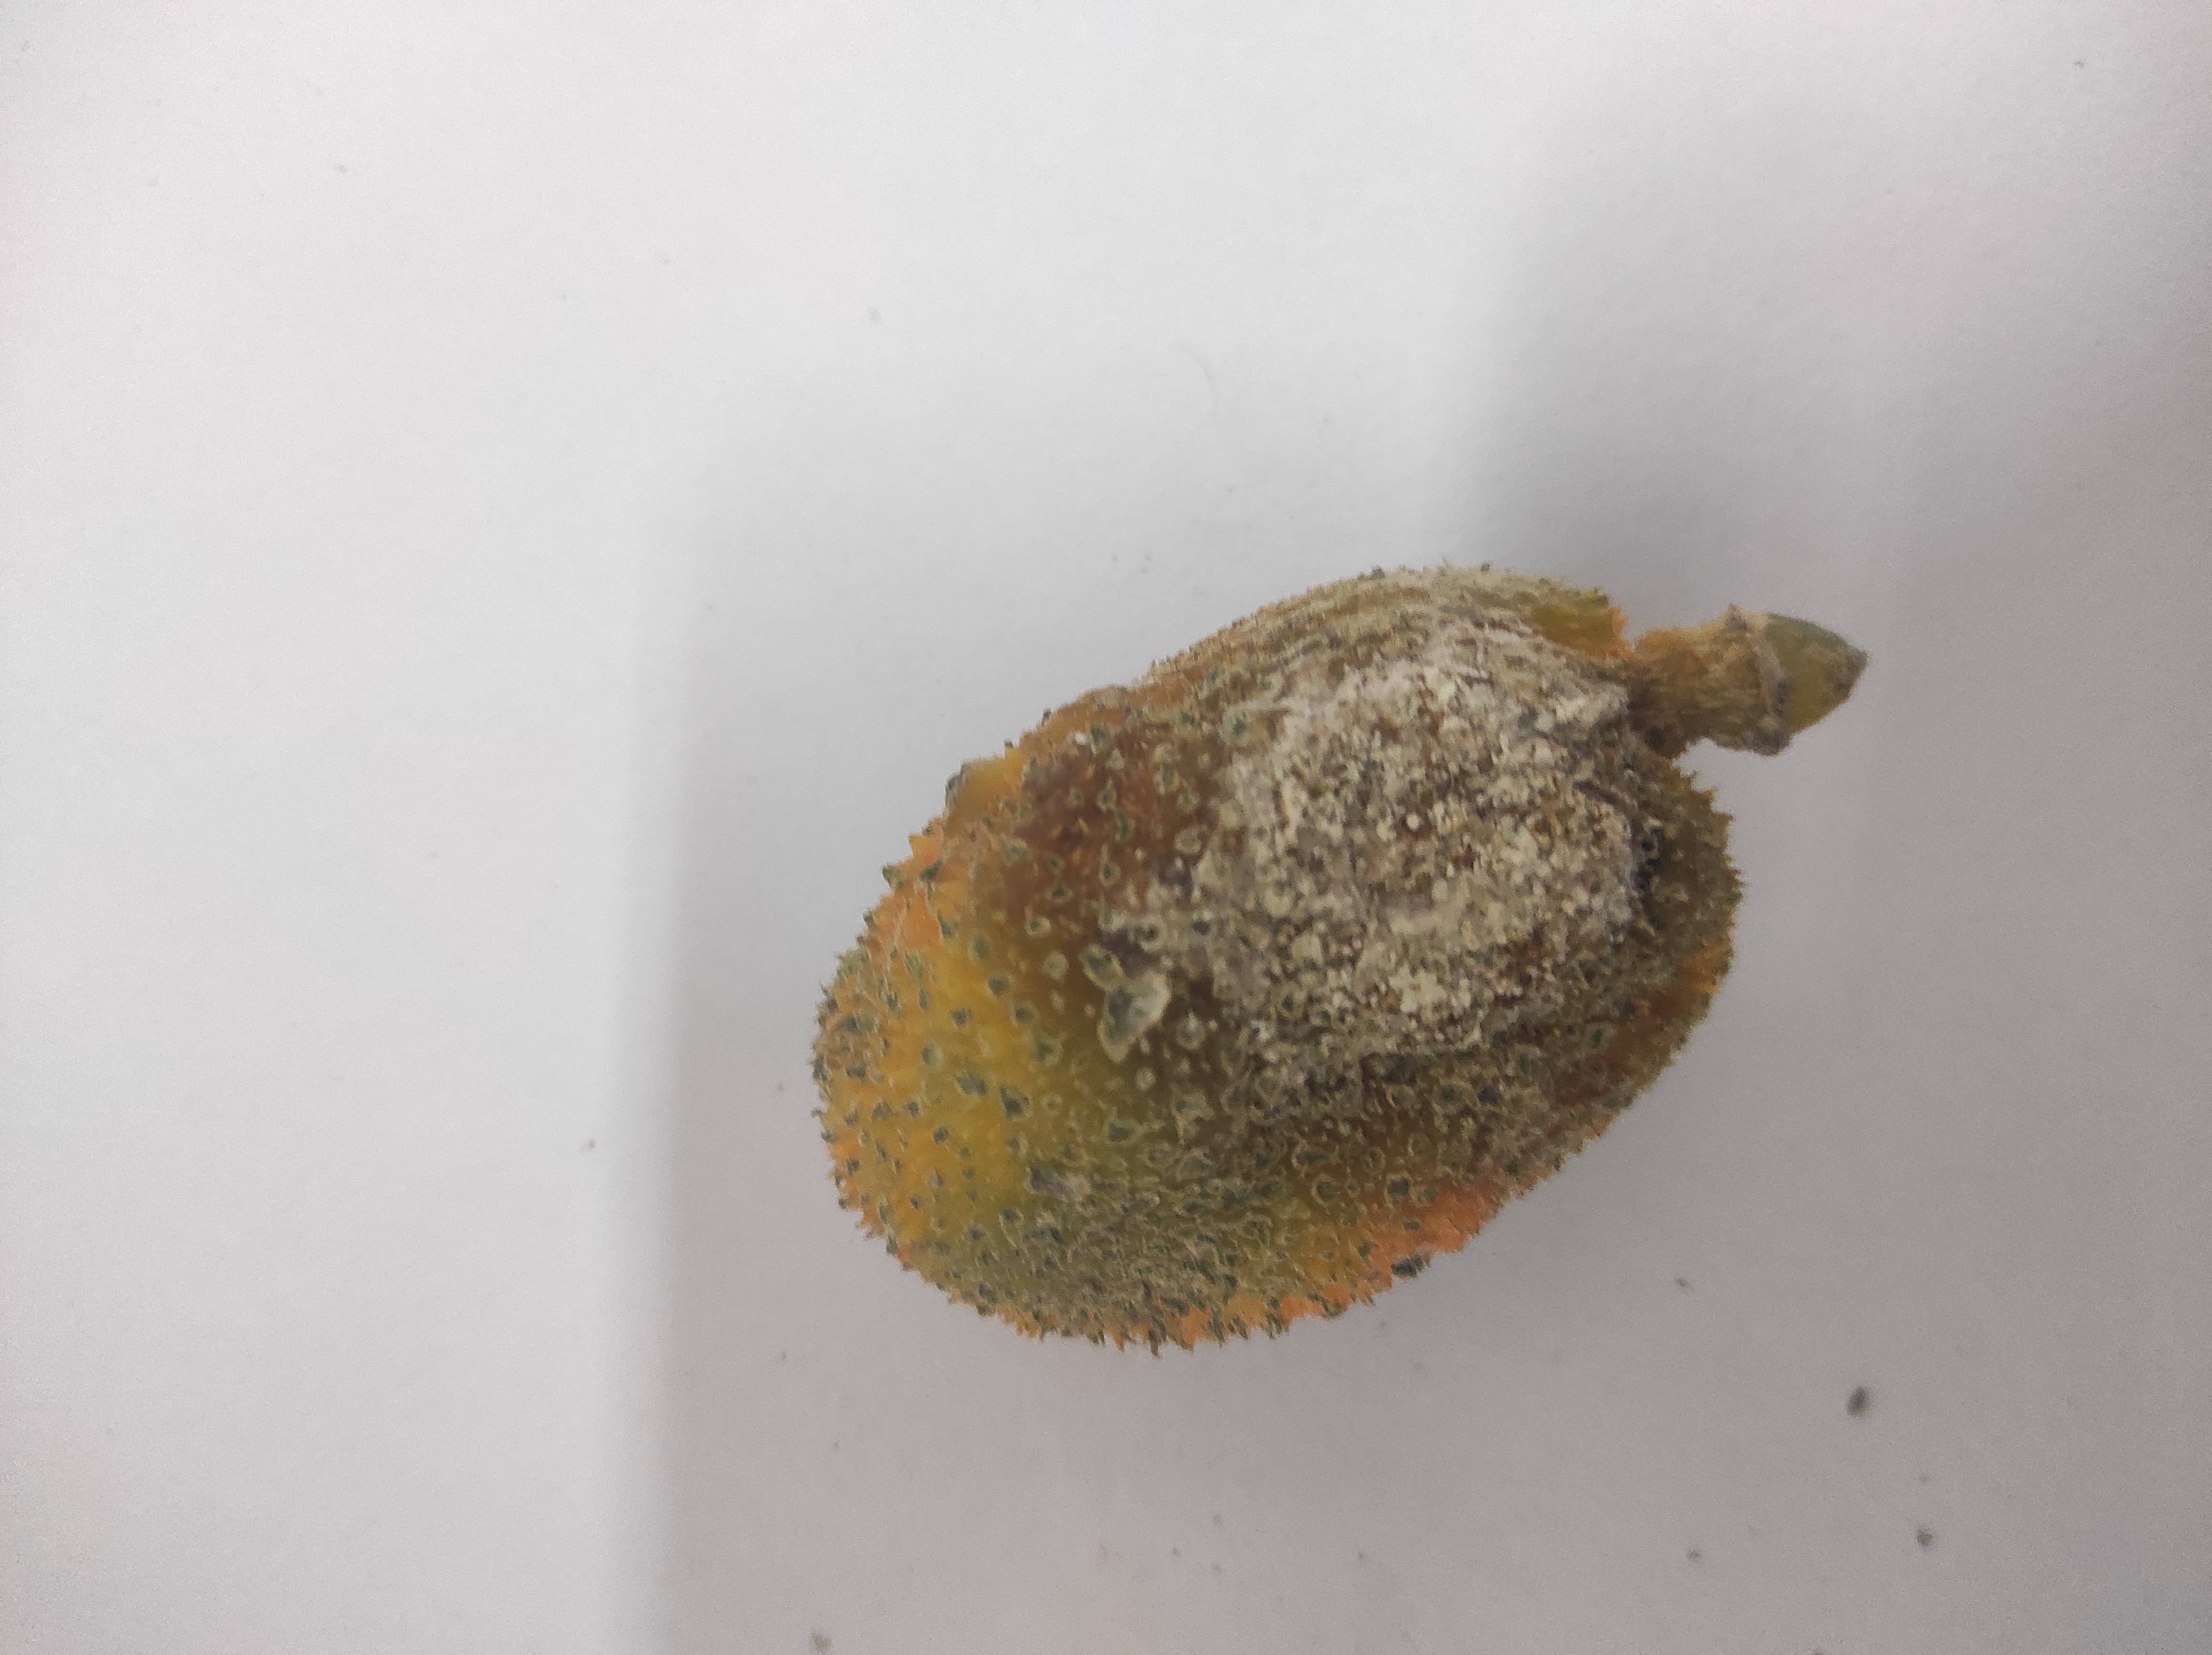
Crop: Spiny Gourd
Condition: Damaged